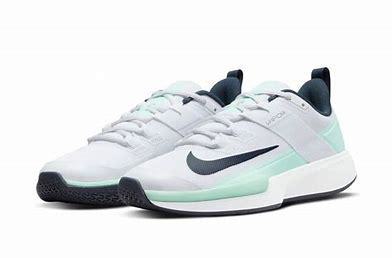
Brand: Nike
Model: Court Vapor Lite